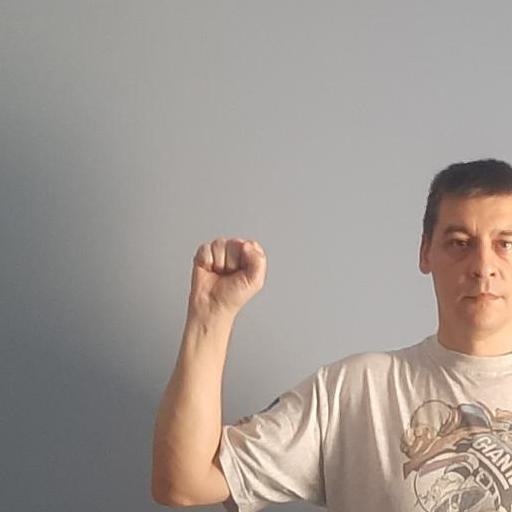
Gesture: fist